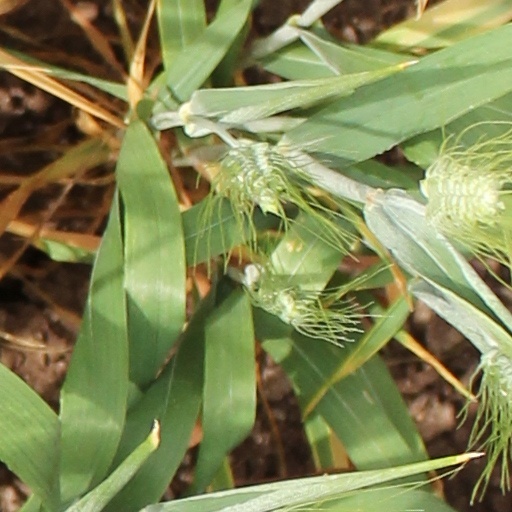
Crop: wheat